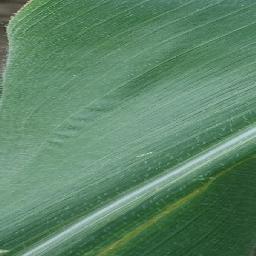
Label: Corn_(Maize)___Healthy